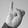
ASL letter: I